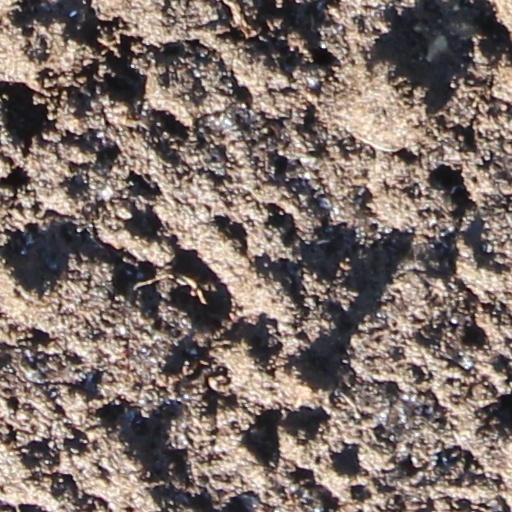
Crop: wheat